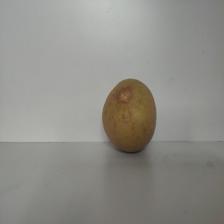
Size: Large